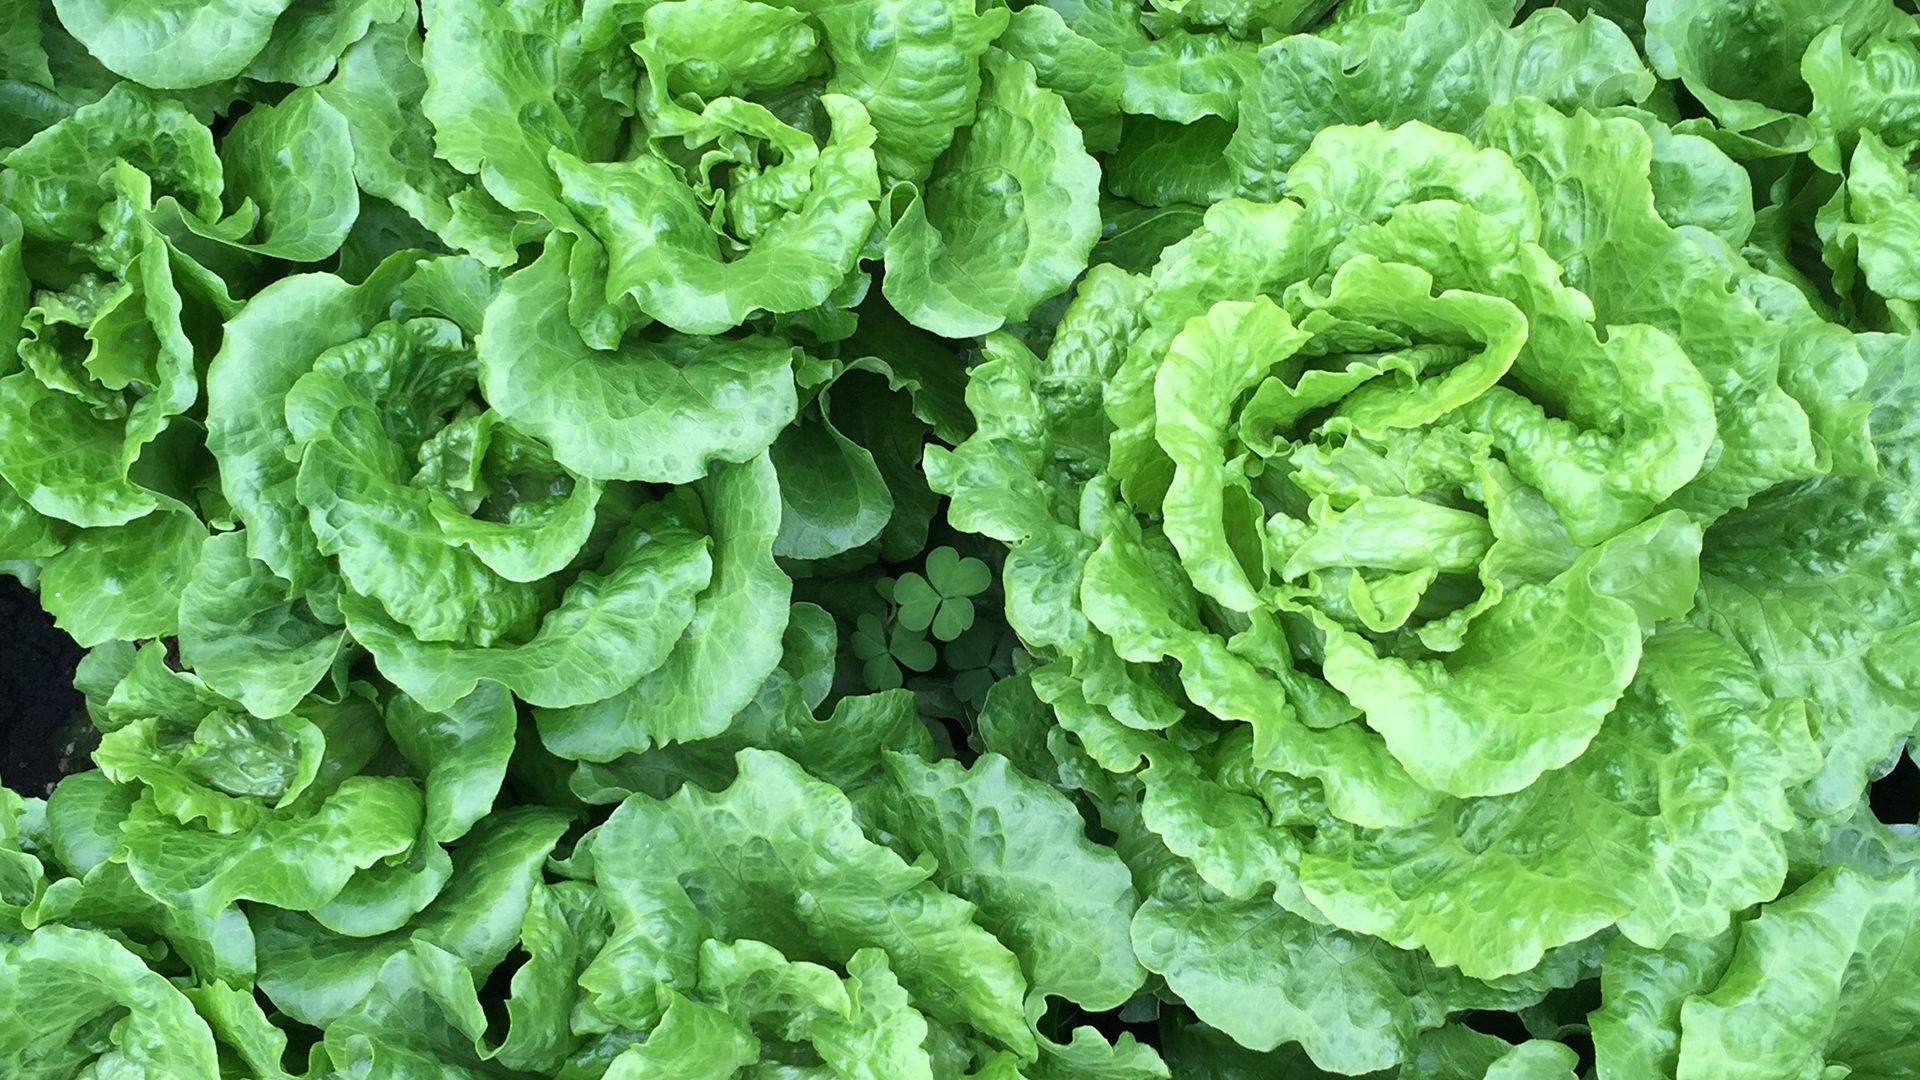
food, salad, green, produce, vegetable, fresh, lettuce, vitamins, ye tian, annual plant, leaf vegetable, rapini, komatsuna